The Miocene Arrow

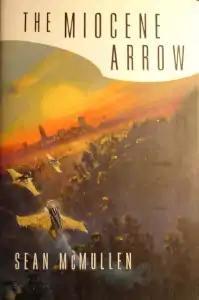
First edition cover

The Miocene Arrow is a post-apocalyptic novel by Australian writer Sean McMullen. It is the middle book of the Greatwinter trilogy.